Subhash Chandra Lakhotia

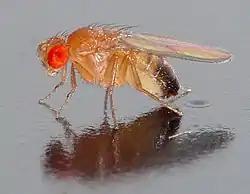
Drosophila melanogaster

Subhash Chandra Lakhotia was born on 4 October 1945 in Churu, a city near Thar desert in the Indian state of Rajasthan, to Dwarka Prasad-Suryakala couple. He did his early schooling in Churu and then in Kolkata.